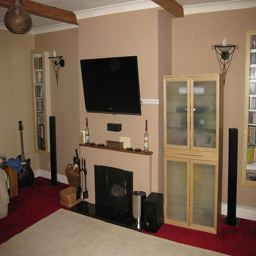
A living room area of a house that has a flatscreen television on the wall, over a fireplace.
A room that has a television that is on the wall.
a large living room with a tv and fireplace
A room with a fireplace and some musical equipment.
a nice living room with a large t.v.